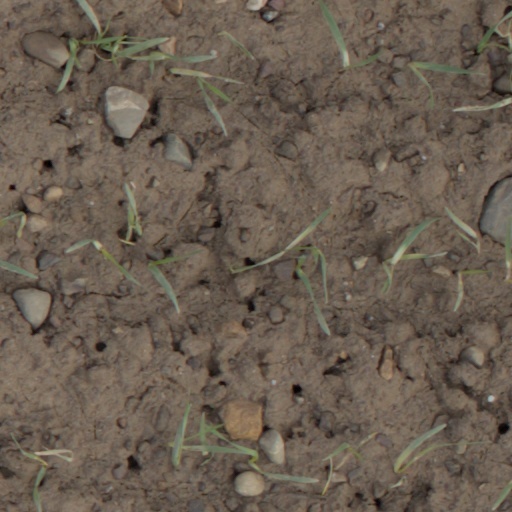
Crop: wheat